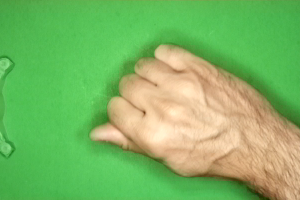
Label: rock